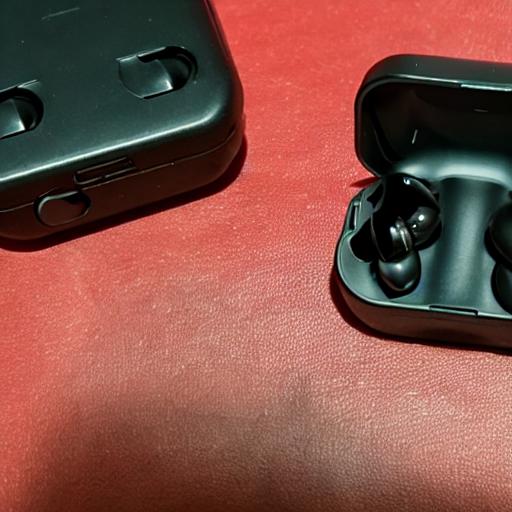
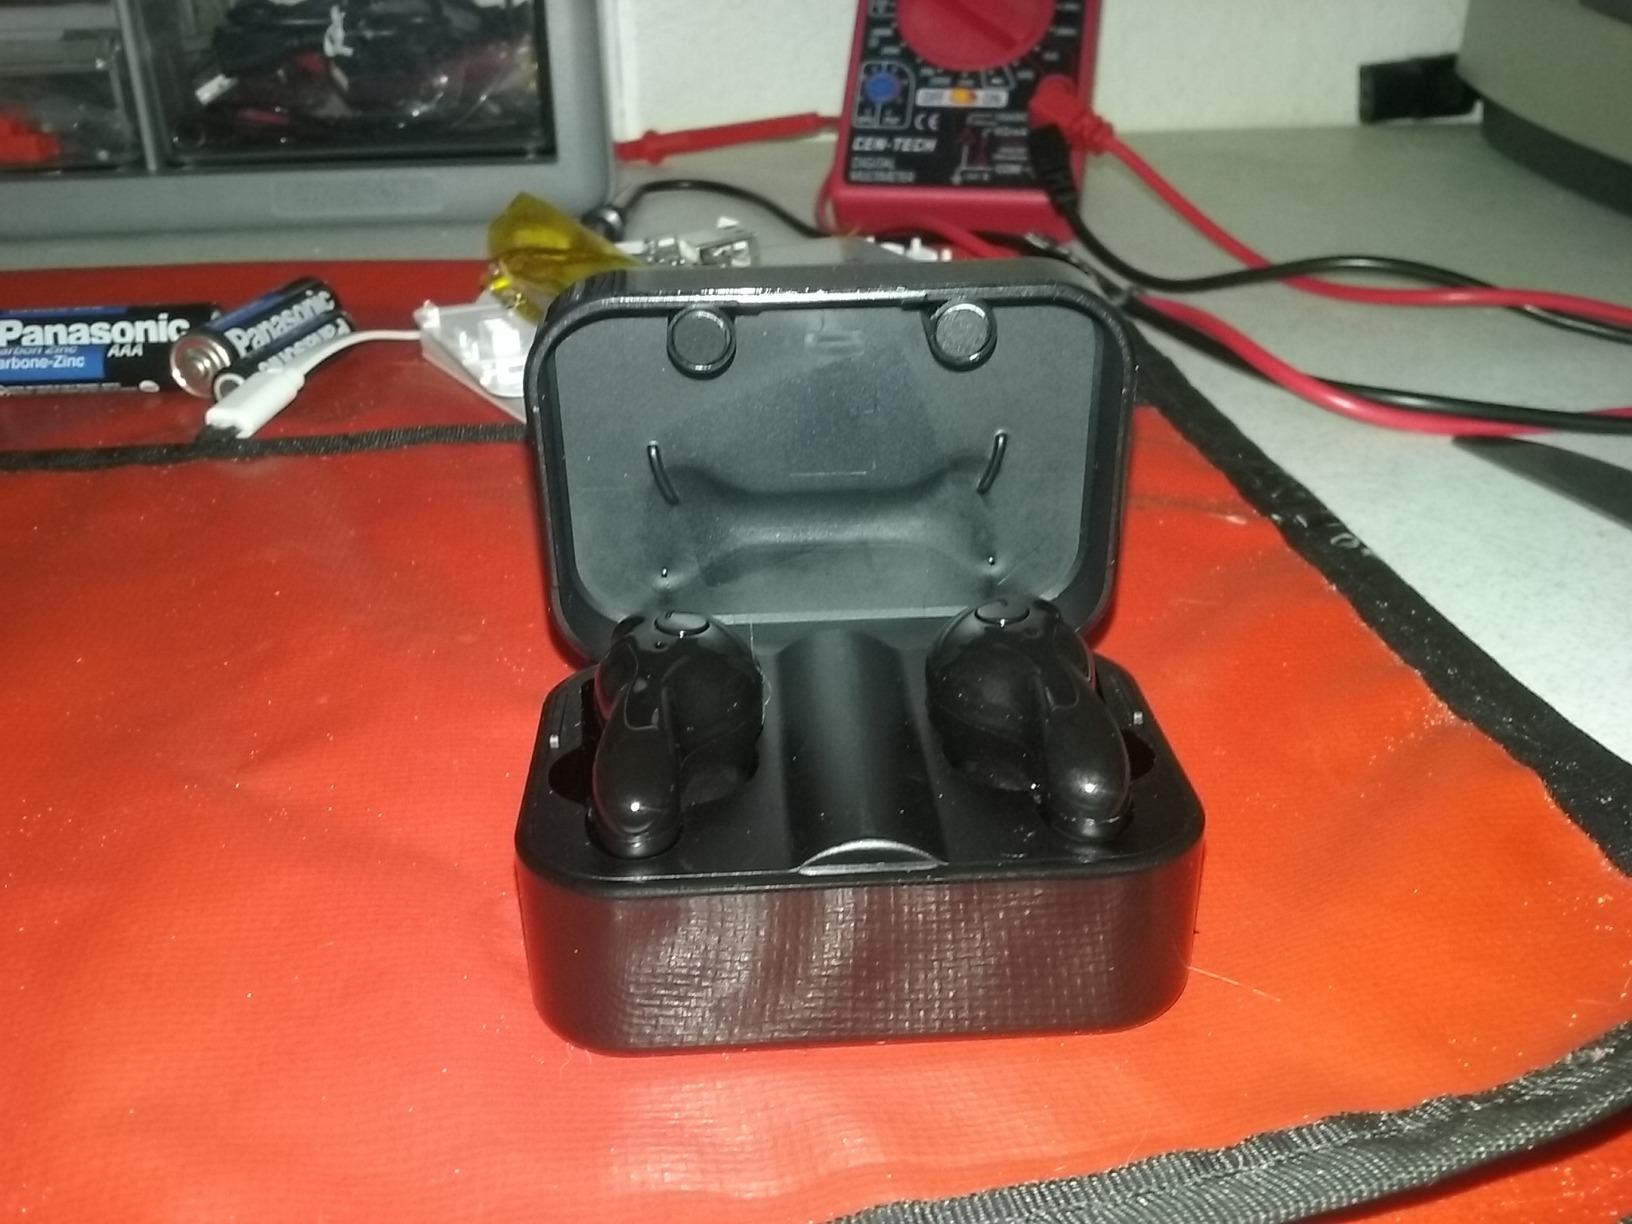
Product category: earbuds
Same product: no